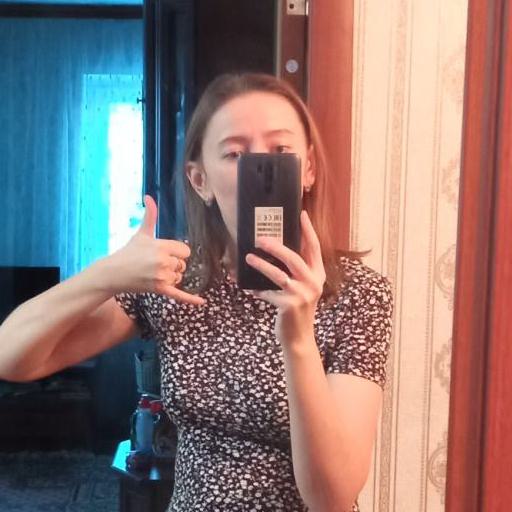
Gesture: no_gesture